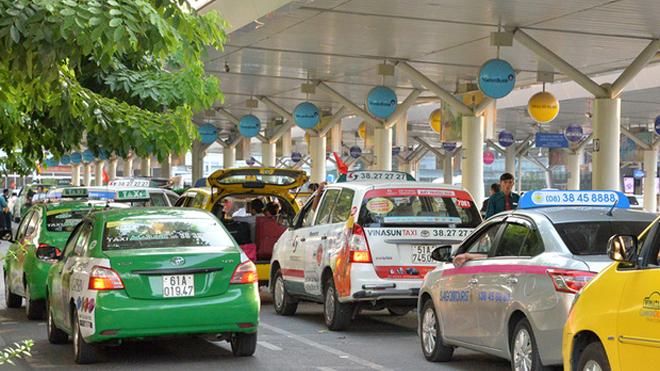
có nhiều chiếc xe ô tô xuất hiện ở trên đường